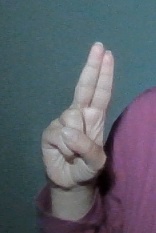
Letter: taa